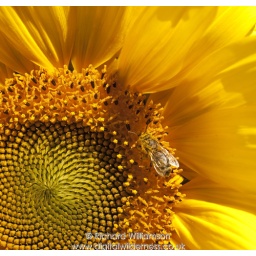
Sunflower against blue sky in summer